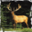
Label: deer